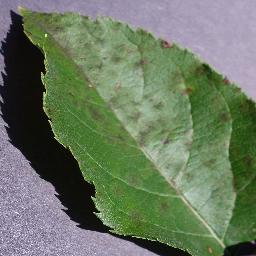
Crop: apple
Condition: scab